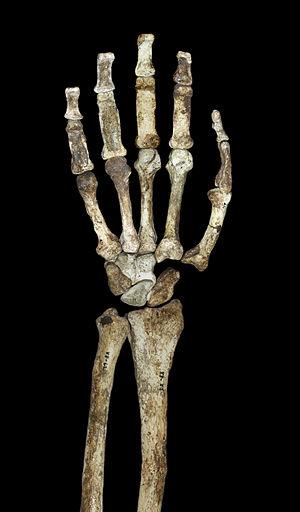
Australopithecus sediba est une espèce du genre Australopithecus proposée en 2010 par une équipe dirigée par Lee R. Berger à la suite de la découverte de deux nouveaux fossiles en Afrique du Sud. Lors du congrès international d'anthropologie qui s'est tenu en avril 2011 à Minneapolis, Lee R. Berger et ses collègues ont développé leur théorie : Australopithecus sediba, l'espèce définie à partir d'un fossile découvert dans une grotte de Malapa, pourrait représenter une forme intermédiaire entre les premiers australopithèques et le genre Homo.